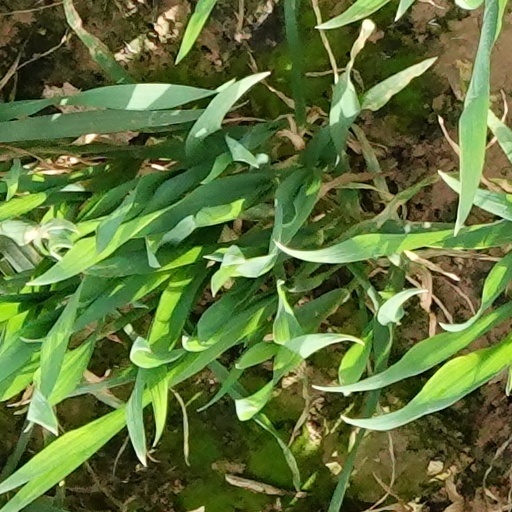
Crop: wheat